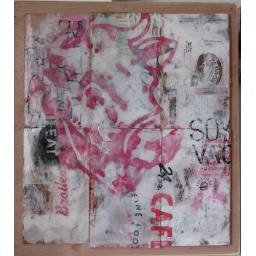
mixed media on wooden cigar box tops, sealed in resin